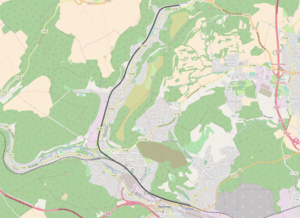
La ligne de Knutange - Nilvange à Algrange-Rochonvillers est une ligne ferroviaire française à écartement standard et anciennement à double voie de la région Lorraine.